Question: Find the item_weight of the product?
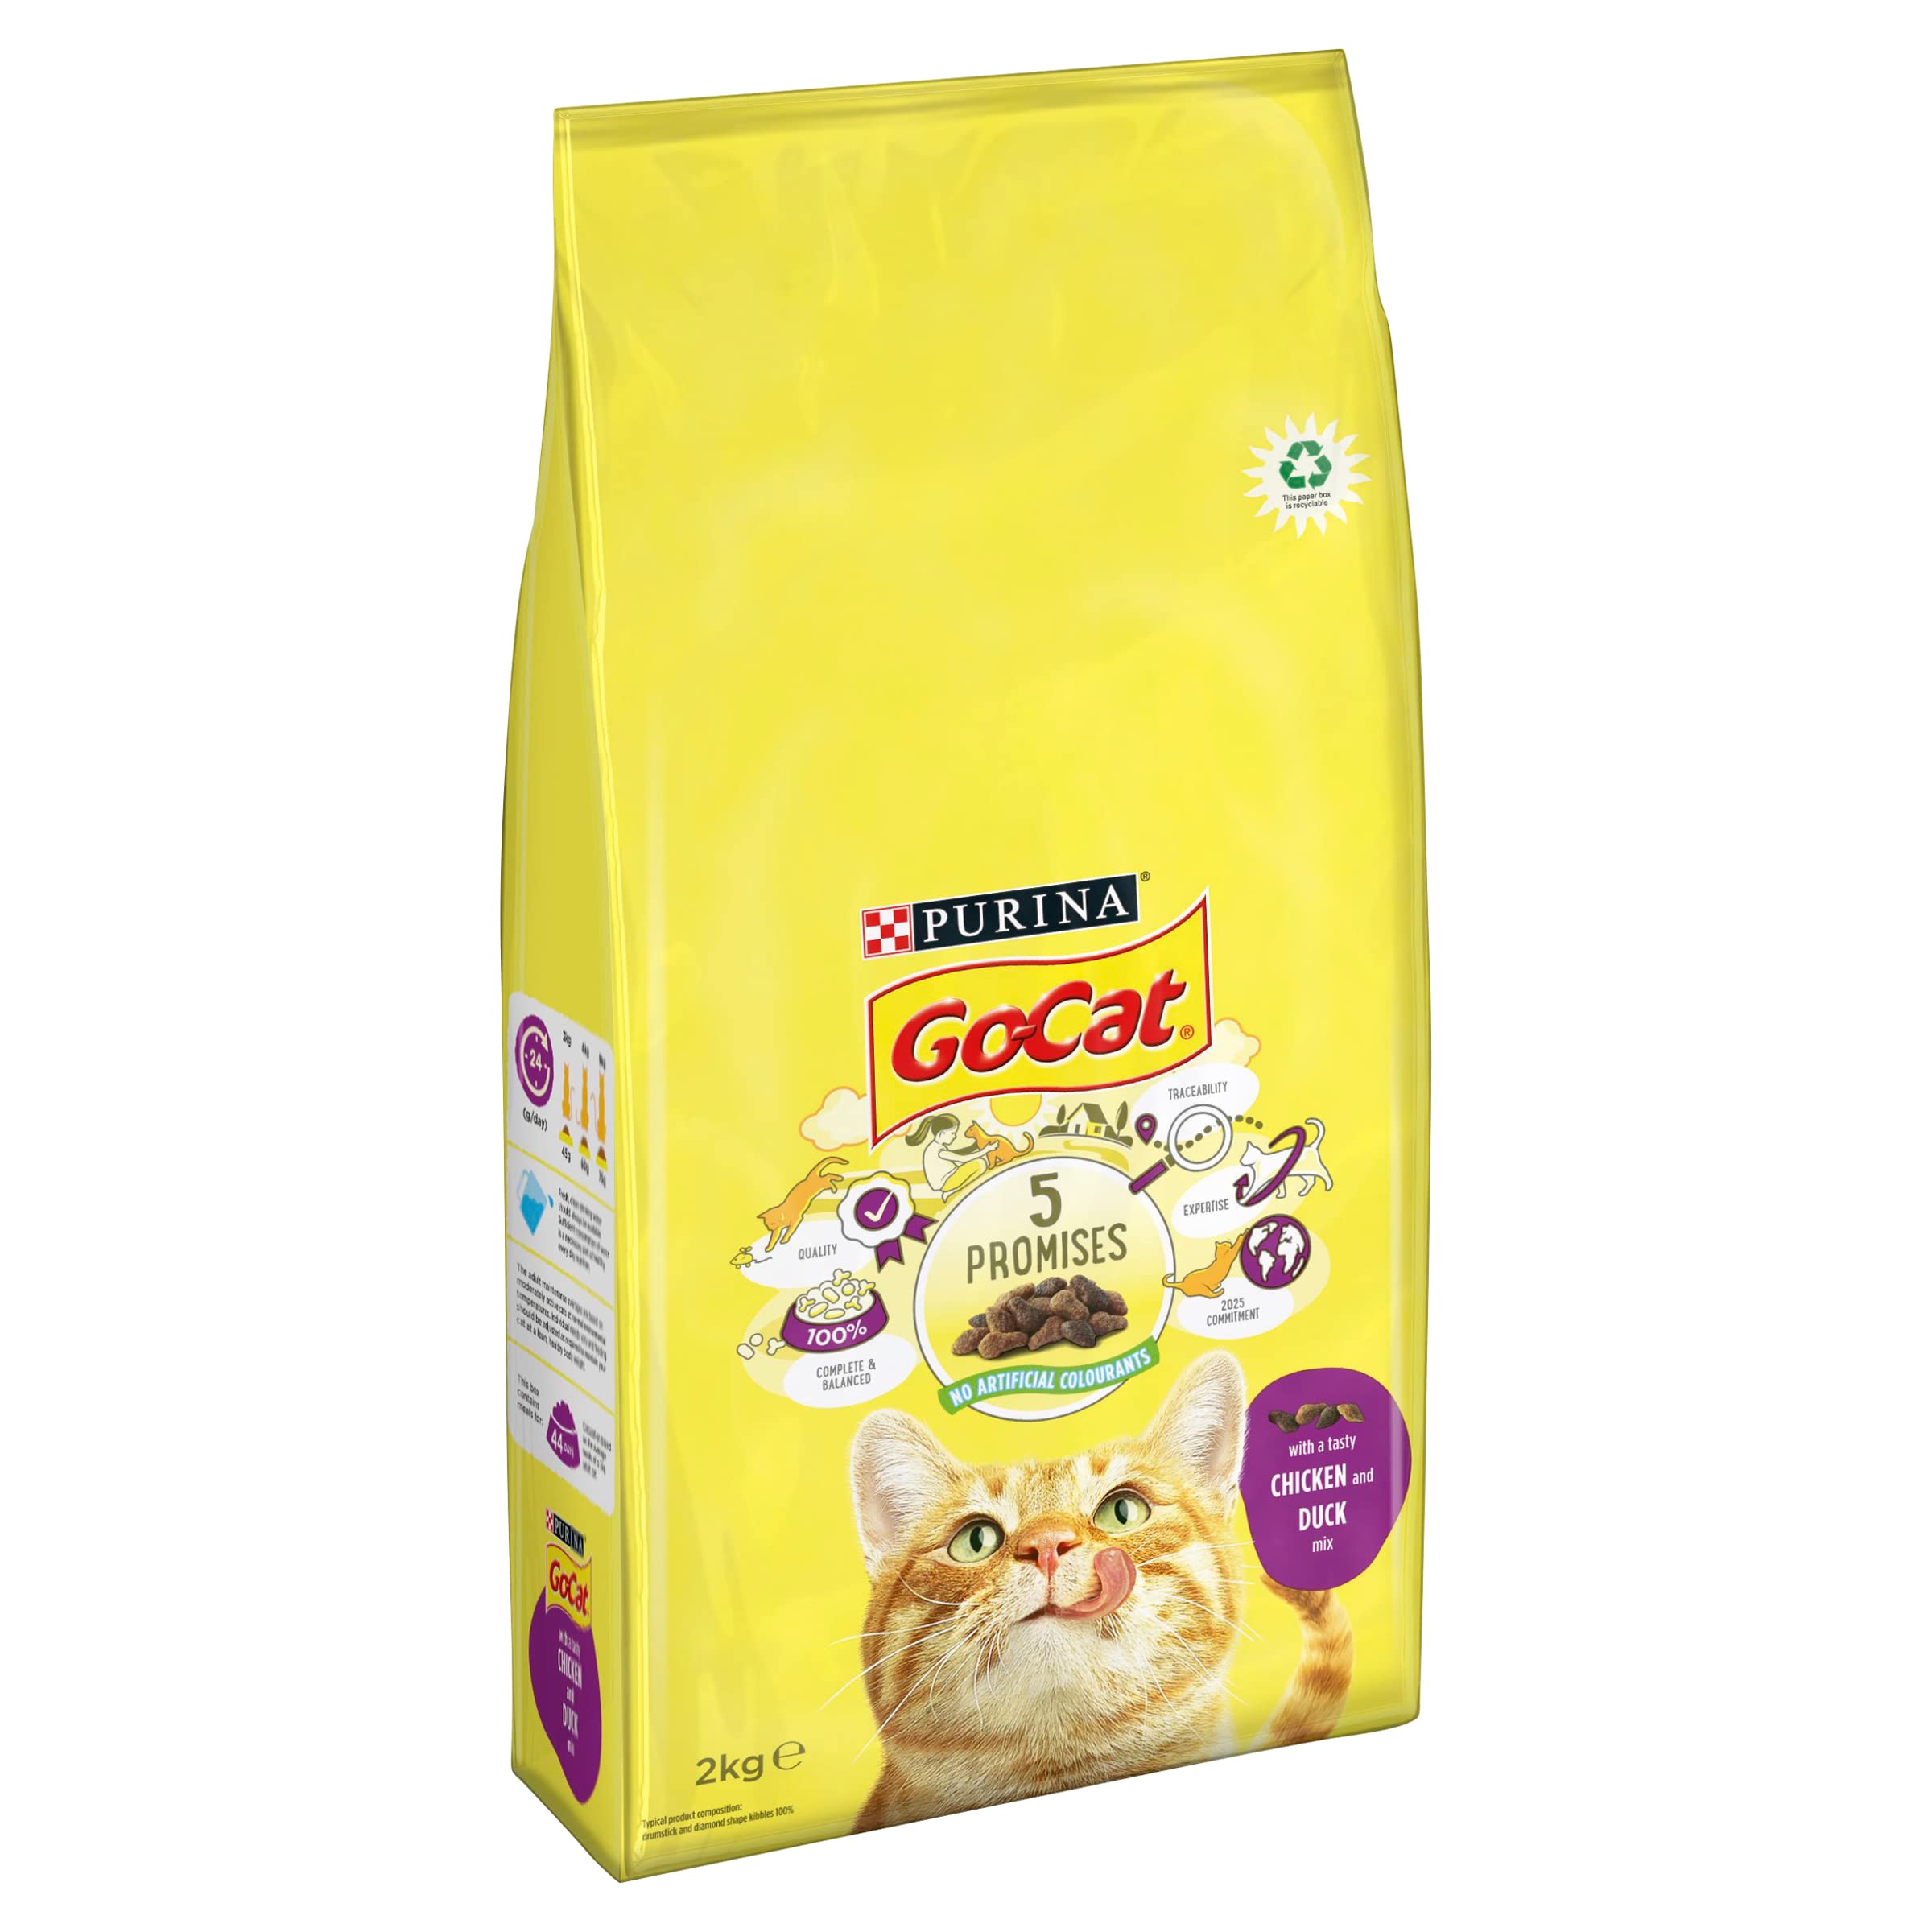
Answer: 2 kilogram